Mount Monadnock

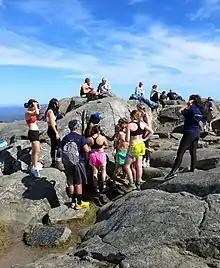
Typical crowded summit of Mt. Monadnock on a sunny autumn day

The earliest recorded ascent of Mount Monadnock took place in 1725 by Captain Samuel Willard and fourteen rangers under his command who camped at the top and used the summit as a lookout while patrolling for Native Americans. Before the practice came to be frowned upon, many early hikers carved their names in the summit; the earliest such engraving reads "S. Dakin, 1801" and is attributed to a local town clerk.